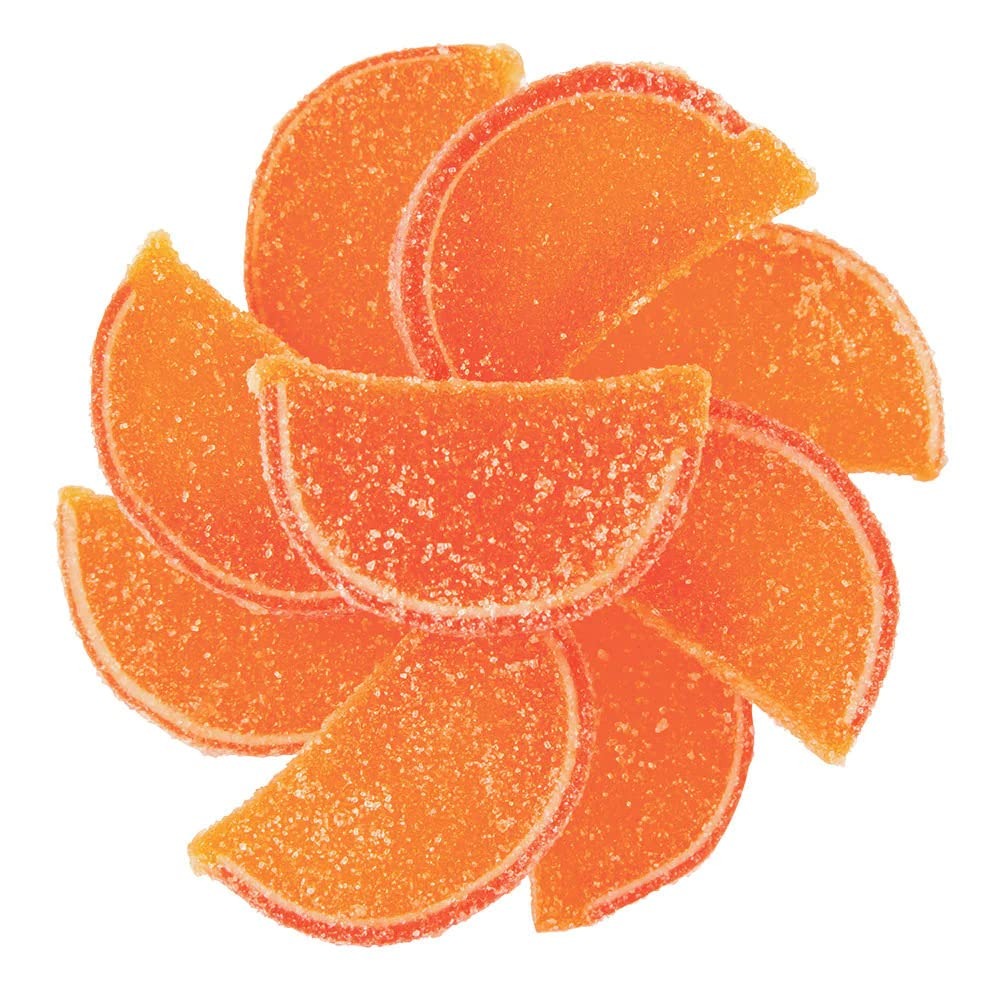
Item Name: NY Spice Shop Fruit Slices Jelly Candy - 3 Pound Sour Peach Candied Fruit - Fruit Candy Slices - Bulk Gummy Candy Slices - Old Fashioned Candy For Sweet Lovers
Bullet Point 1: 🍬 DELICIOUS GOURMET MINI JELLY CANDY - These jelly slices from NY Spice Shop Snacks are a delightful treat. They're crafted to look like real fruit and are soft and chewy with a crisp sugar coating. Once you start, you won't be able to stop at just one slice. These fruit jelly slices are always a fantastic snack option!
Bullet Point 2: 🍬 BRIGHT AND FLAVORFUL JELLY CANDY - Every jelly fruit candy bursts with a vibrant flavor and color! These jelly slices are perfect for adding a pop of color to jelly-themed candy buffets. You can also get creative by using them as decorations for cakes, garnishes for drinks, or fillers for party bags. Give them a try and add a burst of fruity goodness to any occasion!
Bullet Point 3: 🍬 MULTI PURPOSE FRUIT JELLY SLICES - Enjoy jelly candy fruit slices straight out of the bag for a sweet and fruity treat. Use jelly candy to decorate cakes and cupcakes for a colorful and flavorful touch. Add a slice to your favorite beverages for a fun and tasty twist. Include jelly fruit in party favor bags for guests to enjoy as a delicious takeaway. Display them on candy buffets for a colorful and eye-catching addition to your event.
Bullet Point 4: 🍬 ENJOY THE SWEETNESS OF JELLY CANDY - When you bite into jelly fruit candy, it's like a party for your taste buds. The sugar on top grabs your attention right away, telling you there's lots of sweetness to come. The bright colors let you know it's packed with fruity flavor from start to finish. Get ready for a really tasty treat with every bite of jelly slices chewy candies.
Bullet Point 5: 🍬 A SWEET ADDITION TO ANY CANDY BOWL - Fruit jelly slices treats are just what you need to make any occasion sweeter. Whether it's a birthday, graduation, wedding, holiday, office party, or any special event, fruit jelly candy candies are perfect for adding a touch of sweetness to the celebration. Keep jelly slices in your candy bowl at home or in the office for a delightful treat anytime.
Product Description: THESE HALF-ARC CANDY SLICES ARE THE KIND YOU REMEMBER RELISHING AS A CHILD, OLD-FASHIONED JELLY FRUIT CANDIES. FRESH, CHEWY, JELLY CANDY FRUIT SLICES COATED WITH SUGAR. CLASSIC JELLY FRUIT SLICES FROM NY SPICE SHOP - These old-fashioned Jelly Fruit slices from NY Spice Shop are sweet candies dusted with sugar and come in a variety of fruity flavors. They have a yummy jelly center that's both firm and tender. Plus, they're coated in just the right amount of crystallized sugar, ensuring the perfect balance of sweetness without being too much. ADD COLORFUL FLAIR TO YOUR PARTIES WITH JELLY FRUIT SLICE CAKE DECORATIONS - Make your parties more fun and creative by decorating cakes with these beautiful, colorful jelly fruit slices. Whether it's a bridal shower, birthday party, or any other special occasion, our jelly fruit slices will make your desserts stand out. Plus, they taste as good as they look, adding an extra burst of flavor to every slice of cake. NY SPICE SHOP'S FLAVORFUL MULTI-COLOR JELLY FRUIT SLICES - NY Spice Shop's vibrant multi-color jelly fruit slices are undeniably delicious, providing a delightful confectionery experience that leaves you fully satisfied with sweetness. DELIGHTFUL CHEWY FRUIT CANDY FROM NY SPICE SHOP - NY Spice Shop's colorful jelly fruit slices are gummy, juicy, and bursting with the fresh taste of various fruits. Treat your kids to their favorite chewy fruit candy and watch their faces light up with joy. CELEBRATE THE HOLIDAYS WITH A BURST OF FRUITY SWEETNESS! NY SPICE SHOP CANDIED FRUIT SLICES IS A DELIGHTFUL ASSORTMENT OF CANDIED FRUIT SLICES, MADE WITH REAL FRUIT JUICE AND CRAFTED TO PERFECTION
Value: 48.0
Unit: Ounce

Price: 34.99